Ustaše in Australia

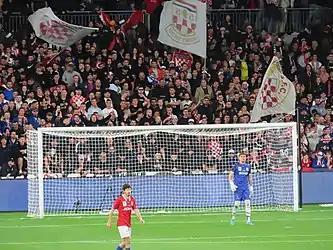
Sydney United 58 FC fans at the 2022 Australia Cup Final

During the 2022 Australia Cup Final that featured Sydney United 58 FC, the main Croatian-Australian team in NSW, footage showed hundreds of Sydney United fans participating in the Ustaša "Za dom spremni" (ZDS) chant while giving fascist salutes. Many Ustaše and HOS flags were proudly displayed.